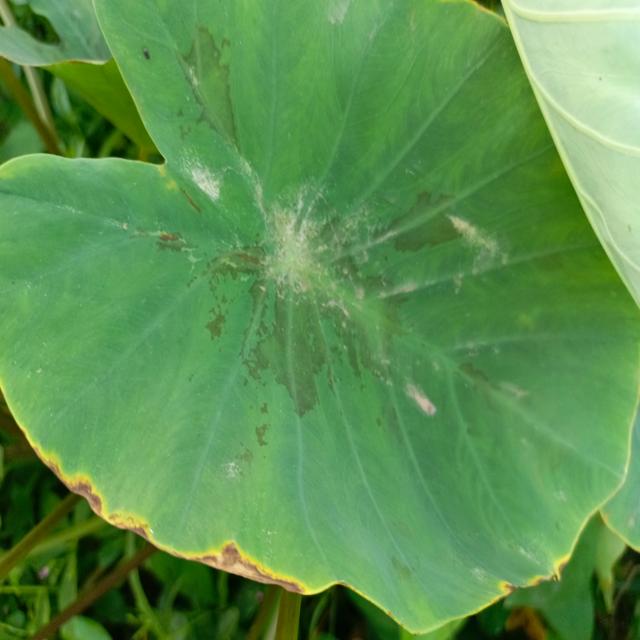
Label: Mid_Blight